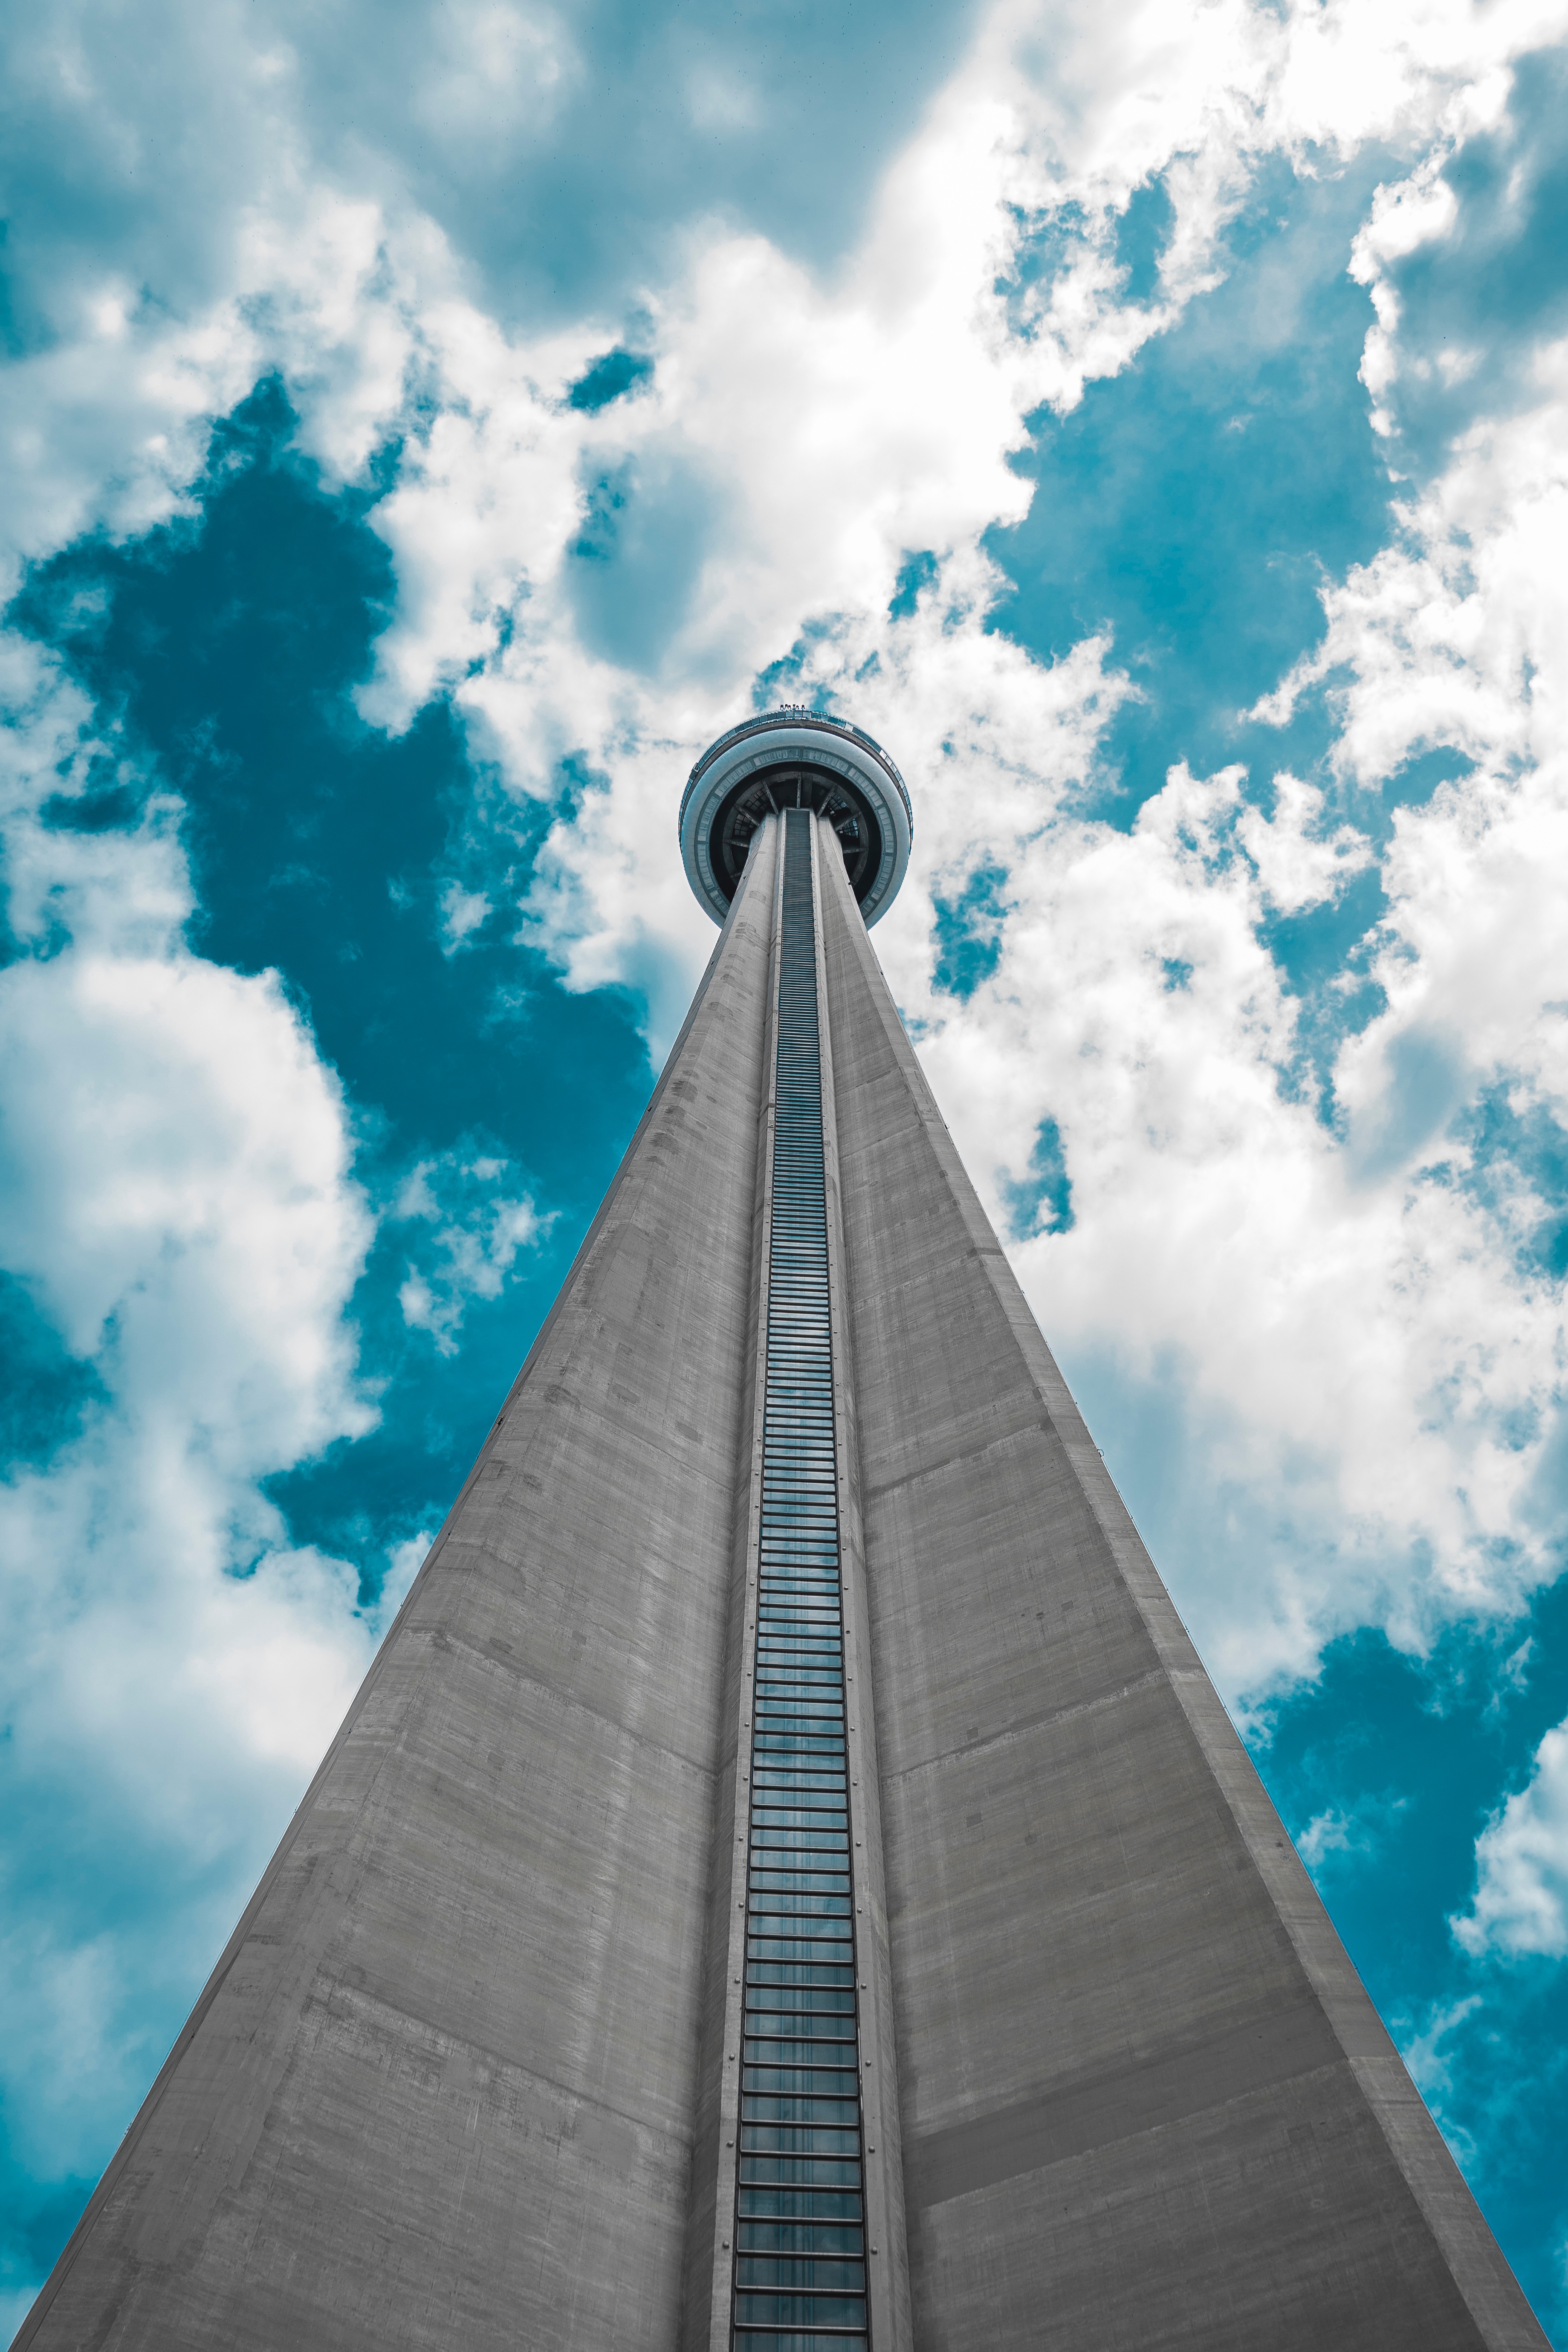
horizon, cloud, architecture, sky, sunlight, skyscraper, monument, cityscape, reflection, tower, landmark, blue, symmetry, shape, meteorological phenomenon, atmosphere of earth